Canadian Civil War (game)

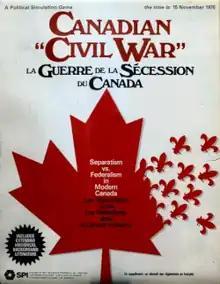

Canadian Civil War is a board game published by Simulations Publications Inc. (SPI) in 1977 shortly after the separatist Parti Quebecois came to power in Quebec under René Lévesque. The game simulates a hypothetical political struggle between factions, some of them seeking to redefine the terms of the Canadian confederation, others seeking to maintain the status quo.